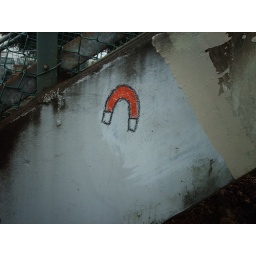
I am so attracted to this image drawn on the train bridge near my apartment.